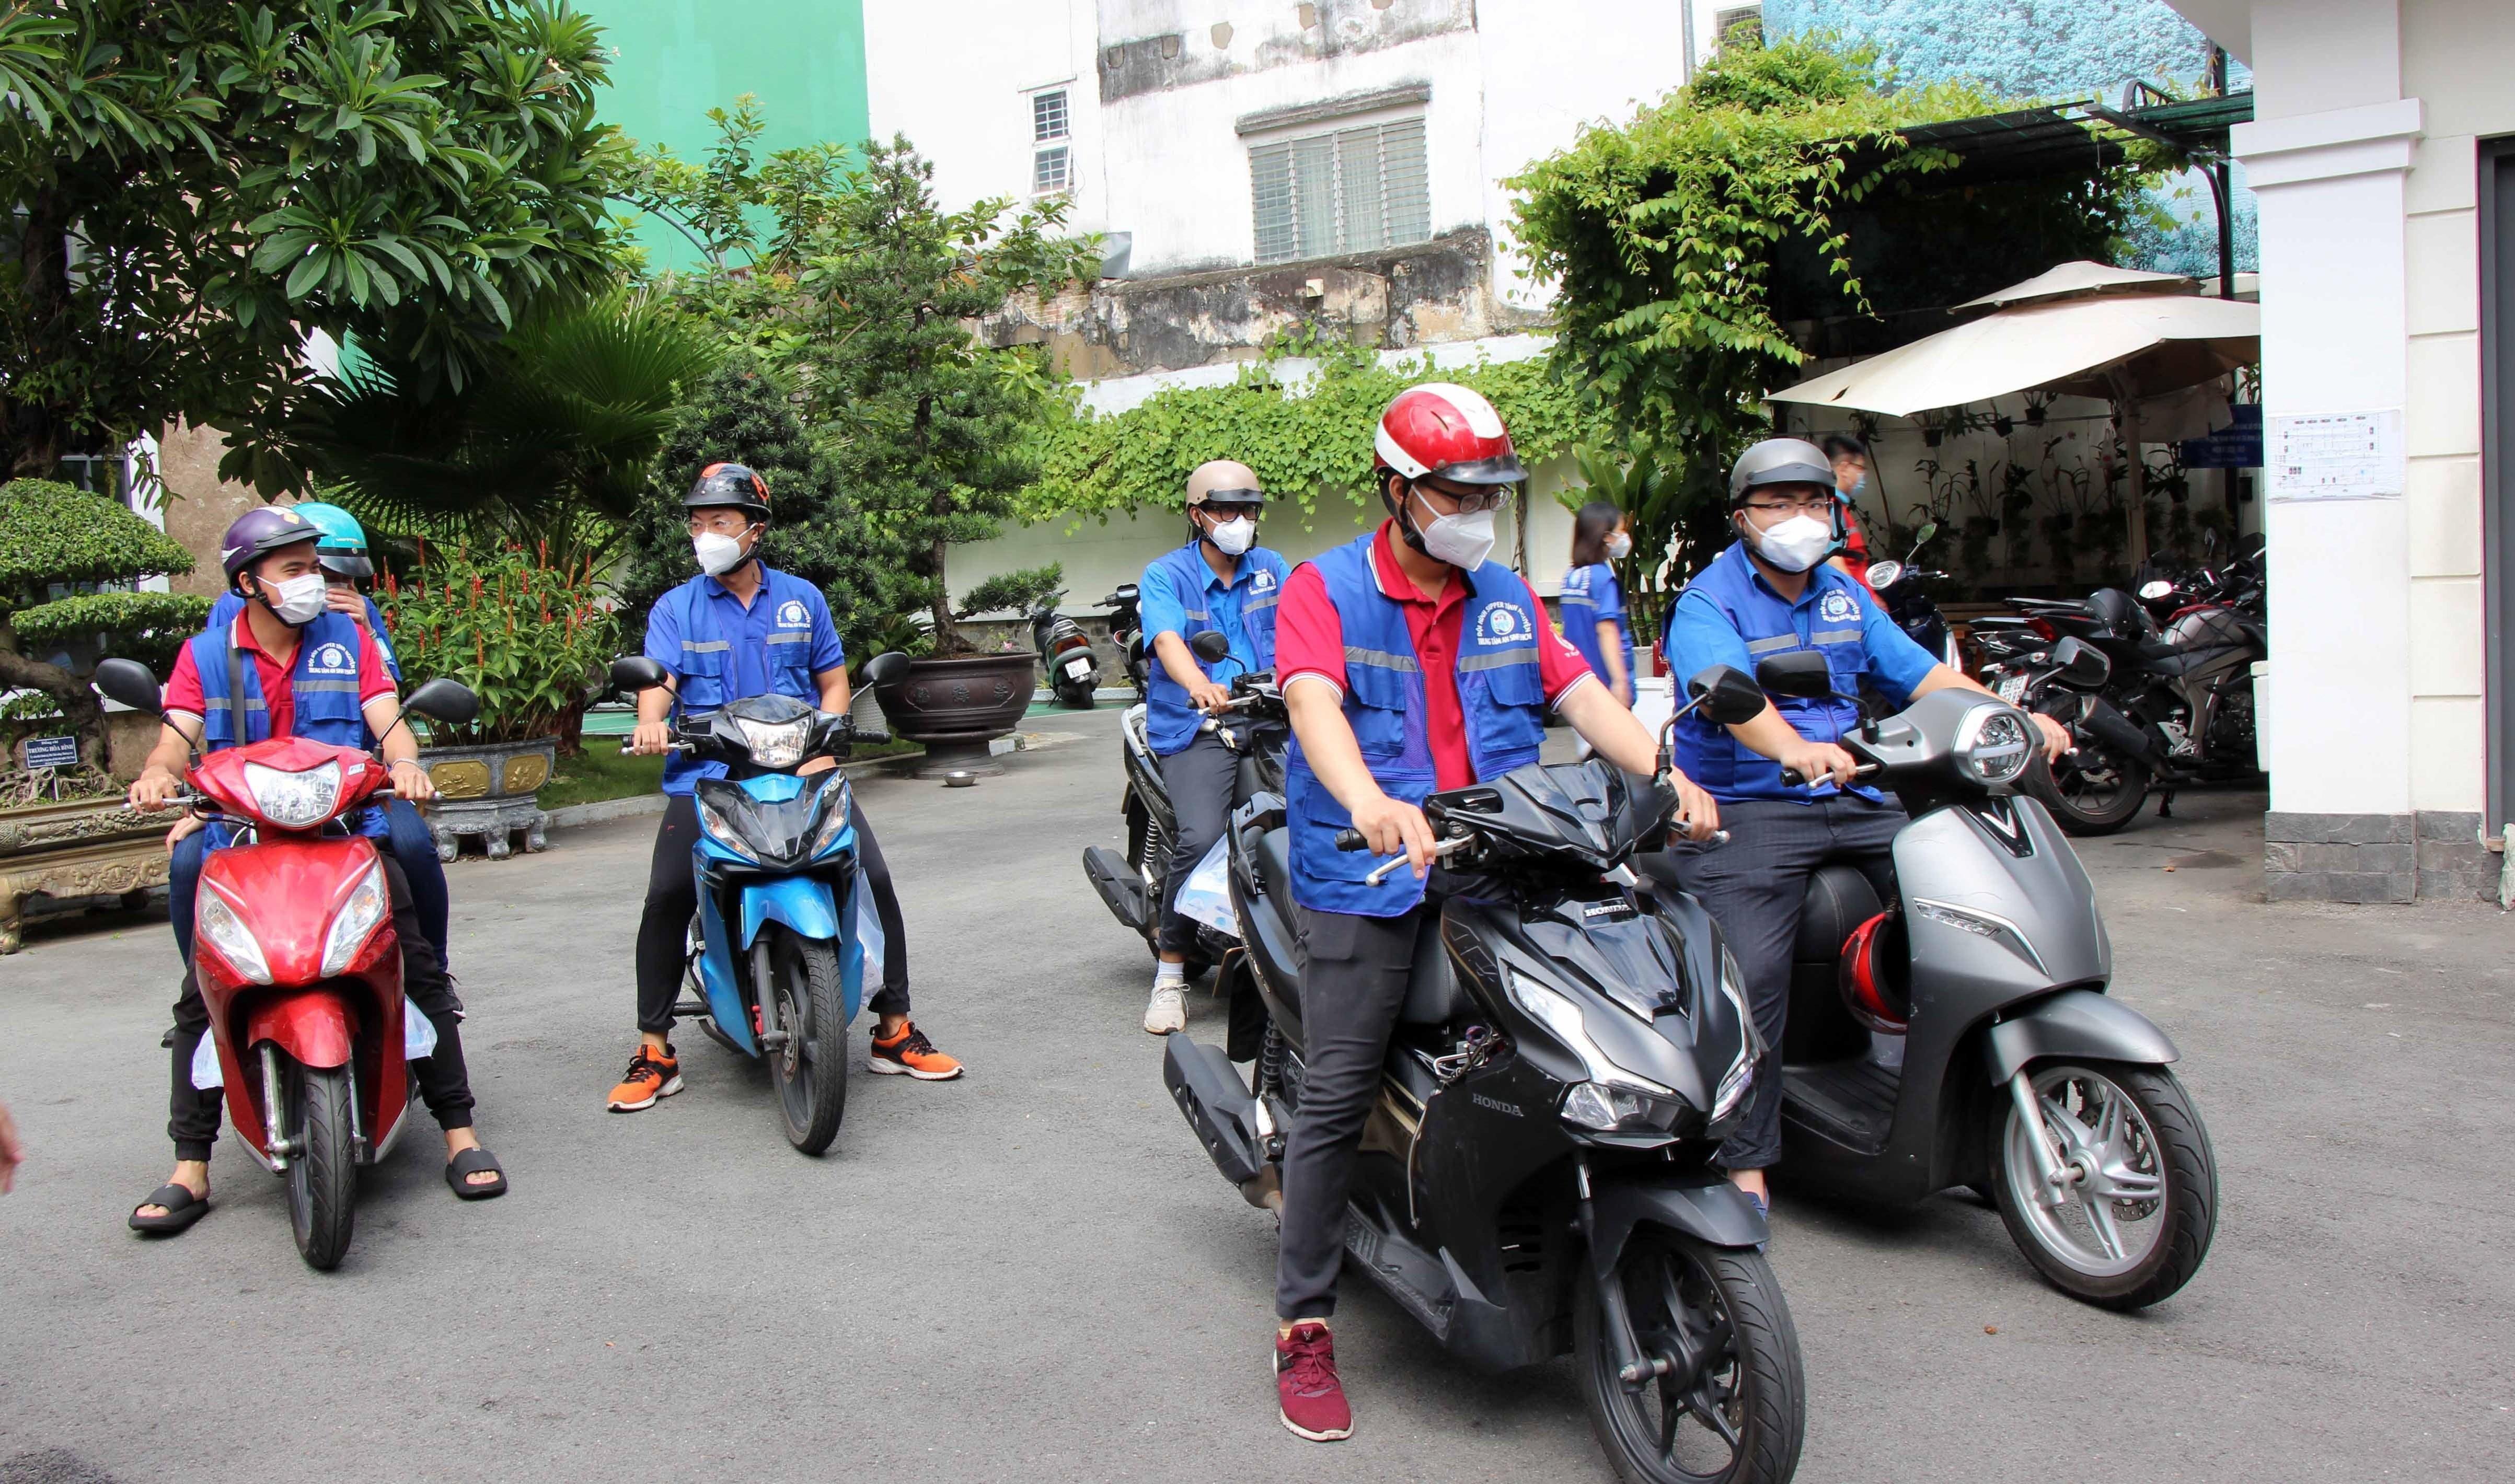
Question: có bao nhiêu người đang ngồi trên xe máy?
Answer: có sáu người đang ngồi trên xe máy